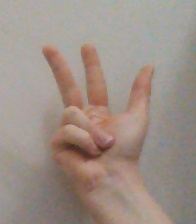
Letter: al